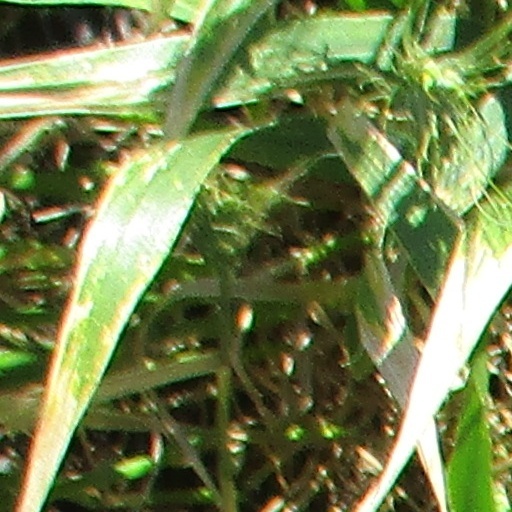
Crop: wheat